Hindenburg Line

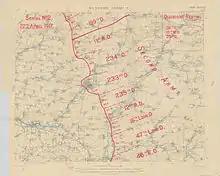

The success of the German withdrawal to the Hindenburg Line has been explained as an Allied failure to anticipate the retirement and in being unable seriously to impede it. Another view is that the Anglo-French were not pursuing a broken enemy but an army making a deliberate withdrawal after months of preparation, which retained considerable powers of manoeuvre and counter-attack. Belated awareness of the significance of the building work along the base of the Noyon Salient, has also been given as a reason for a cautious pursuit deliberately chosen, rather than an inept and failed attempt to intercept the German retirement. In "Cavalry Studies: Strategical and Tactical" (1907) Haig had described the hasty retreat of a beaten enemy and an organised withdrawal by a formidable force, capable of rapidly returning to the attack, to defeat a disorganised pursuit.